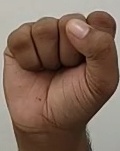
ASL sign: S